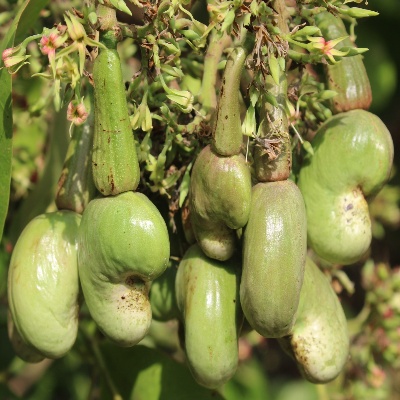
Crop: Cashew
Condition: healthy